Thiruthuraipoondi

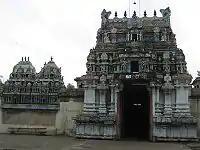
Piravimarundeesar Temple at Thiruthuraipoondi

The idol of Nataraja belonging to the temple is believed to have been stolen and smuggled abroad sometime after 1957, when it was last seen during a record-keeping exercise by the French Institute of Pondicherry. The "Idol Wing" of the Tamil Nadu Criminal Investigation Department (IW-CID) has traced it to the Freer Gallery of Art in the United States.